1949 Sun Bowl controversy

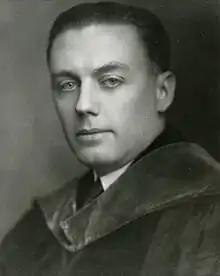
The President of Lafayette College (1945–1957), Ralph Cooper Hutchison

The students then visited the home of Ralph Cooper Hutchison, the president of Lafayette College. Upon their arrival, President Hutchison told the students that David Showell was not invited to play in the bowl game because he was an African American. Hutchison further explained that the Sun Bowl Committee's decision to exclude Showell ultimately led to the faculty's rejection of the bowl game bid. The student protestors asked that a conditional acceptance be made to the bid as long as they allowed David Showell to play.